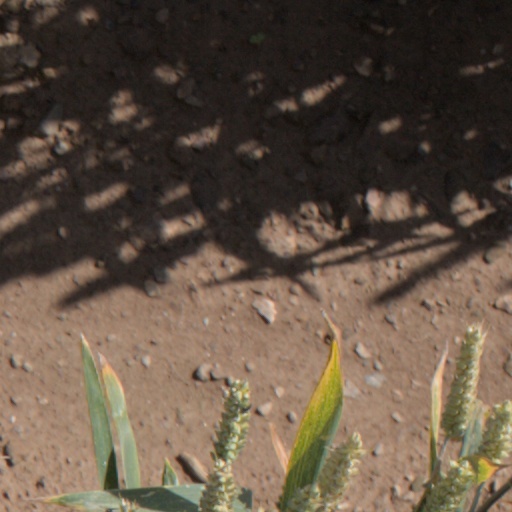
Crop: wheat